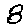
Label: 8